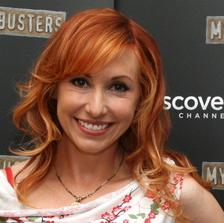
Age: 35